Singhasari

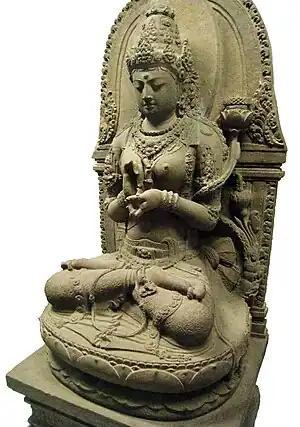
The serene beauty of Prajnaparamita statue found near Singhasari temple is believed to be the portrayal statue of Queen Ken Dedes, wife of Ken Arok (the collection of National Museum of Indonesia).

In the audition throne room of the Singhasari court, King Kertanegara humiliated the Khan's envoy by cutting and scarring the face of Meng Ki, one of the Mongols' envoys (some sources even state that the king cut the envoy's ear himself). The envoy returned to China with the answer – the scar – of the Javan king written on his face.